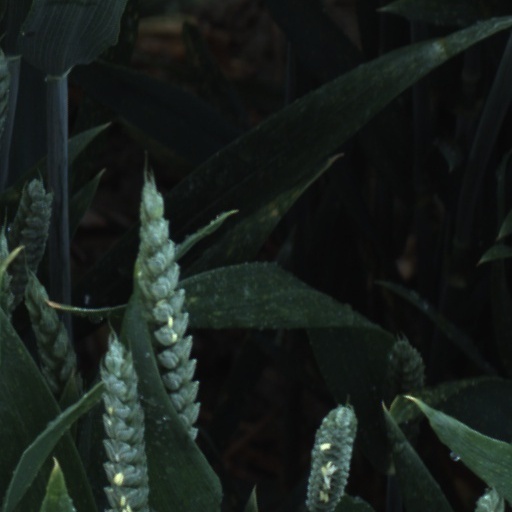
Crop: wheat